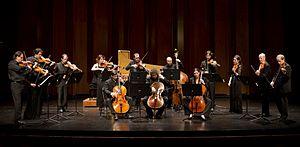
Ensemble Café Zimmermann en concert.
Ensemble fondé en 1998 par le violoniste Pablo Valetti, la claveciniste Céline Frisch et la flûtiste Diana Baroni, le Café Zimmermann réunit des musiciens qui s’attachent à faire revivre l’émulation artistique portée par l’établissement de Gottfried Zimmermann dans la Leipzig du XVIIIᵉ siècle. L’Ensemble invite régulièrement des artistes comme Gustav Leonhardt, les sopranos Roberta Invernizzi et Sophie Karthäuser, le contreténor Dominique Visse, ou encore le chœur de chambre Les Eléments.